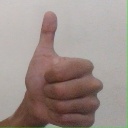
अक्षर: थ